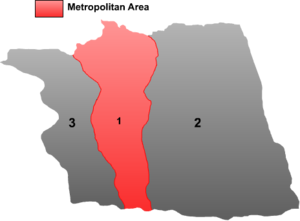
Turpan / Administrative enheder
Kort over Turpan
Turfan eller Turpan er et præfektur i Xinjiang i Folkerepublikken Kina. Turfan har et areal på 69.620 km² og en befolkning på omkring 600.000 mennesker, med en tæthed på 9 indb./km².